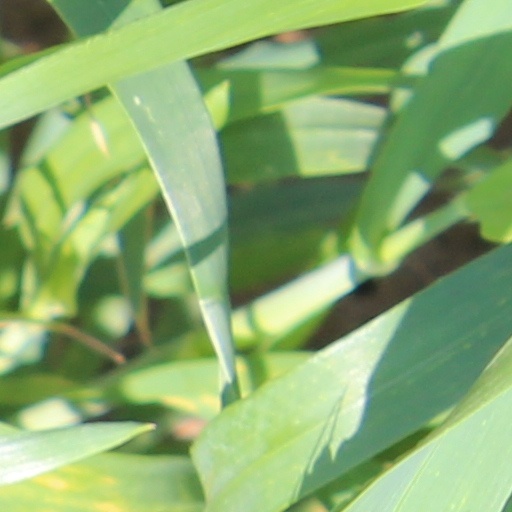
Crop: wheat